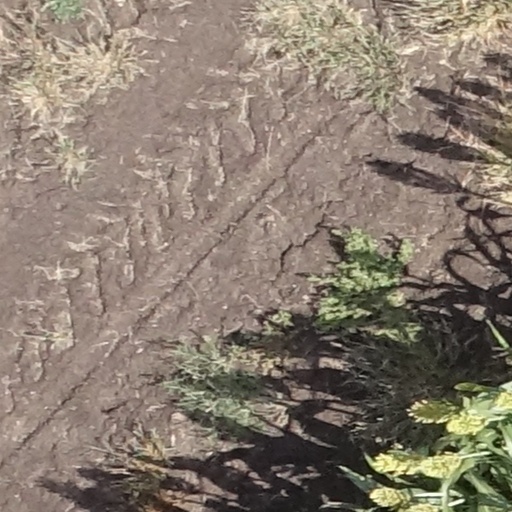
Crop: sorghum